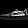
Label: Sneaker